Death and funeral of Francisco Franco

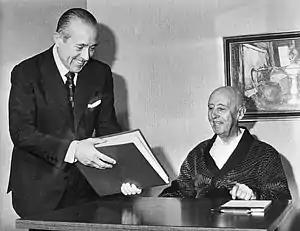
Carlos Arias Navarro (left) with Franco in October 1975, the month before his death

Francisco Franco, the dictator of Spain, died on 20 November 1975 from heart failure, at the age of 82. His designated successor, Prince Juan Carlos de Borbón, was proclaimed King Juan Carlos I on 22 November. Juan Carlos later led the Spanish transition to democracy.